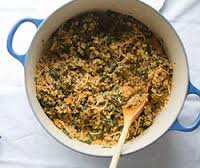
Yemek: ispanak